Book burning

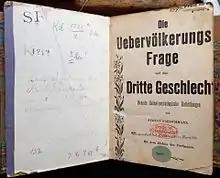
"Vita homosexualis", a 1902 collection of August Fleischmann's popular pamphlets on third gender and against §175 - a Wissenschaftlich-humanitäres Komitee library copy, confiscated on 6 May 1933, annotated on the endpaper: By Reichspräsident's decree of 28.02.1933 destined for destruction! and hidden from the publique (label "Secr.") as Nazi plunder by the Prussian State Library.

Anthony Comstock's New York Society for the Suppression of Vice, founded in 1873, inscribed book burning on its seal, as a worthy goal to be achieved. Comstock's total accomplishment in a long and influential career is estimated to have been the destruction of some 15 tons of books, 284,000 pounds of plates for printing such "objectionable" books, and nearly 4,000,000 pictures. All of this material was defined as "lewd" by Comstock's very broad definition of the term – which he and his associates successfully lobbied the United States Congress to incorporate in the Comstock Law.